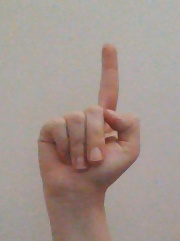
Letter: bb